Santos FC

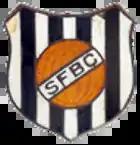
The first Santos FC emblem, 1912

For the 2019 season, Santos hired widely known manager Jorge Sampaoli to take over the first team, and he led the club to a second position in the league; in the cups and in the state league, however, the club failed to repeat the same success after being knocked out in the first round of the Copa Sudamericana, in the round of 16 in the Copa do Brasil and in the semifinals of the "Paulistão".